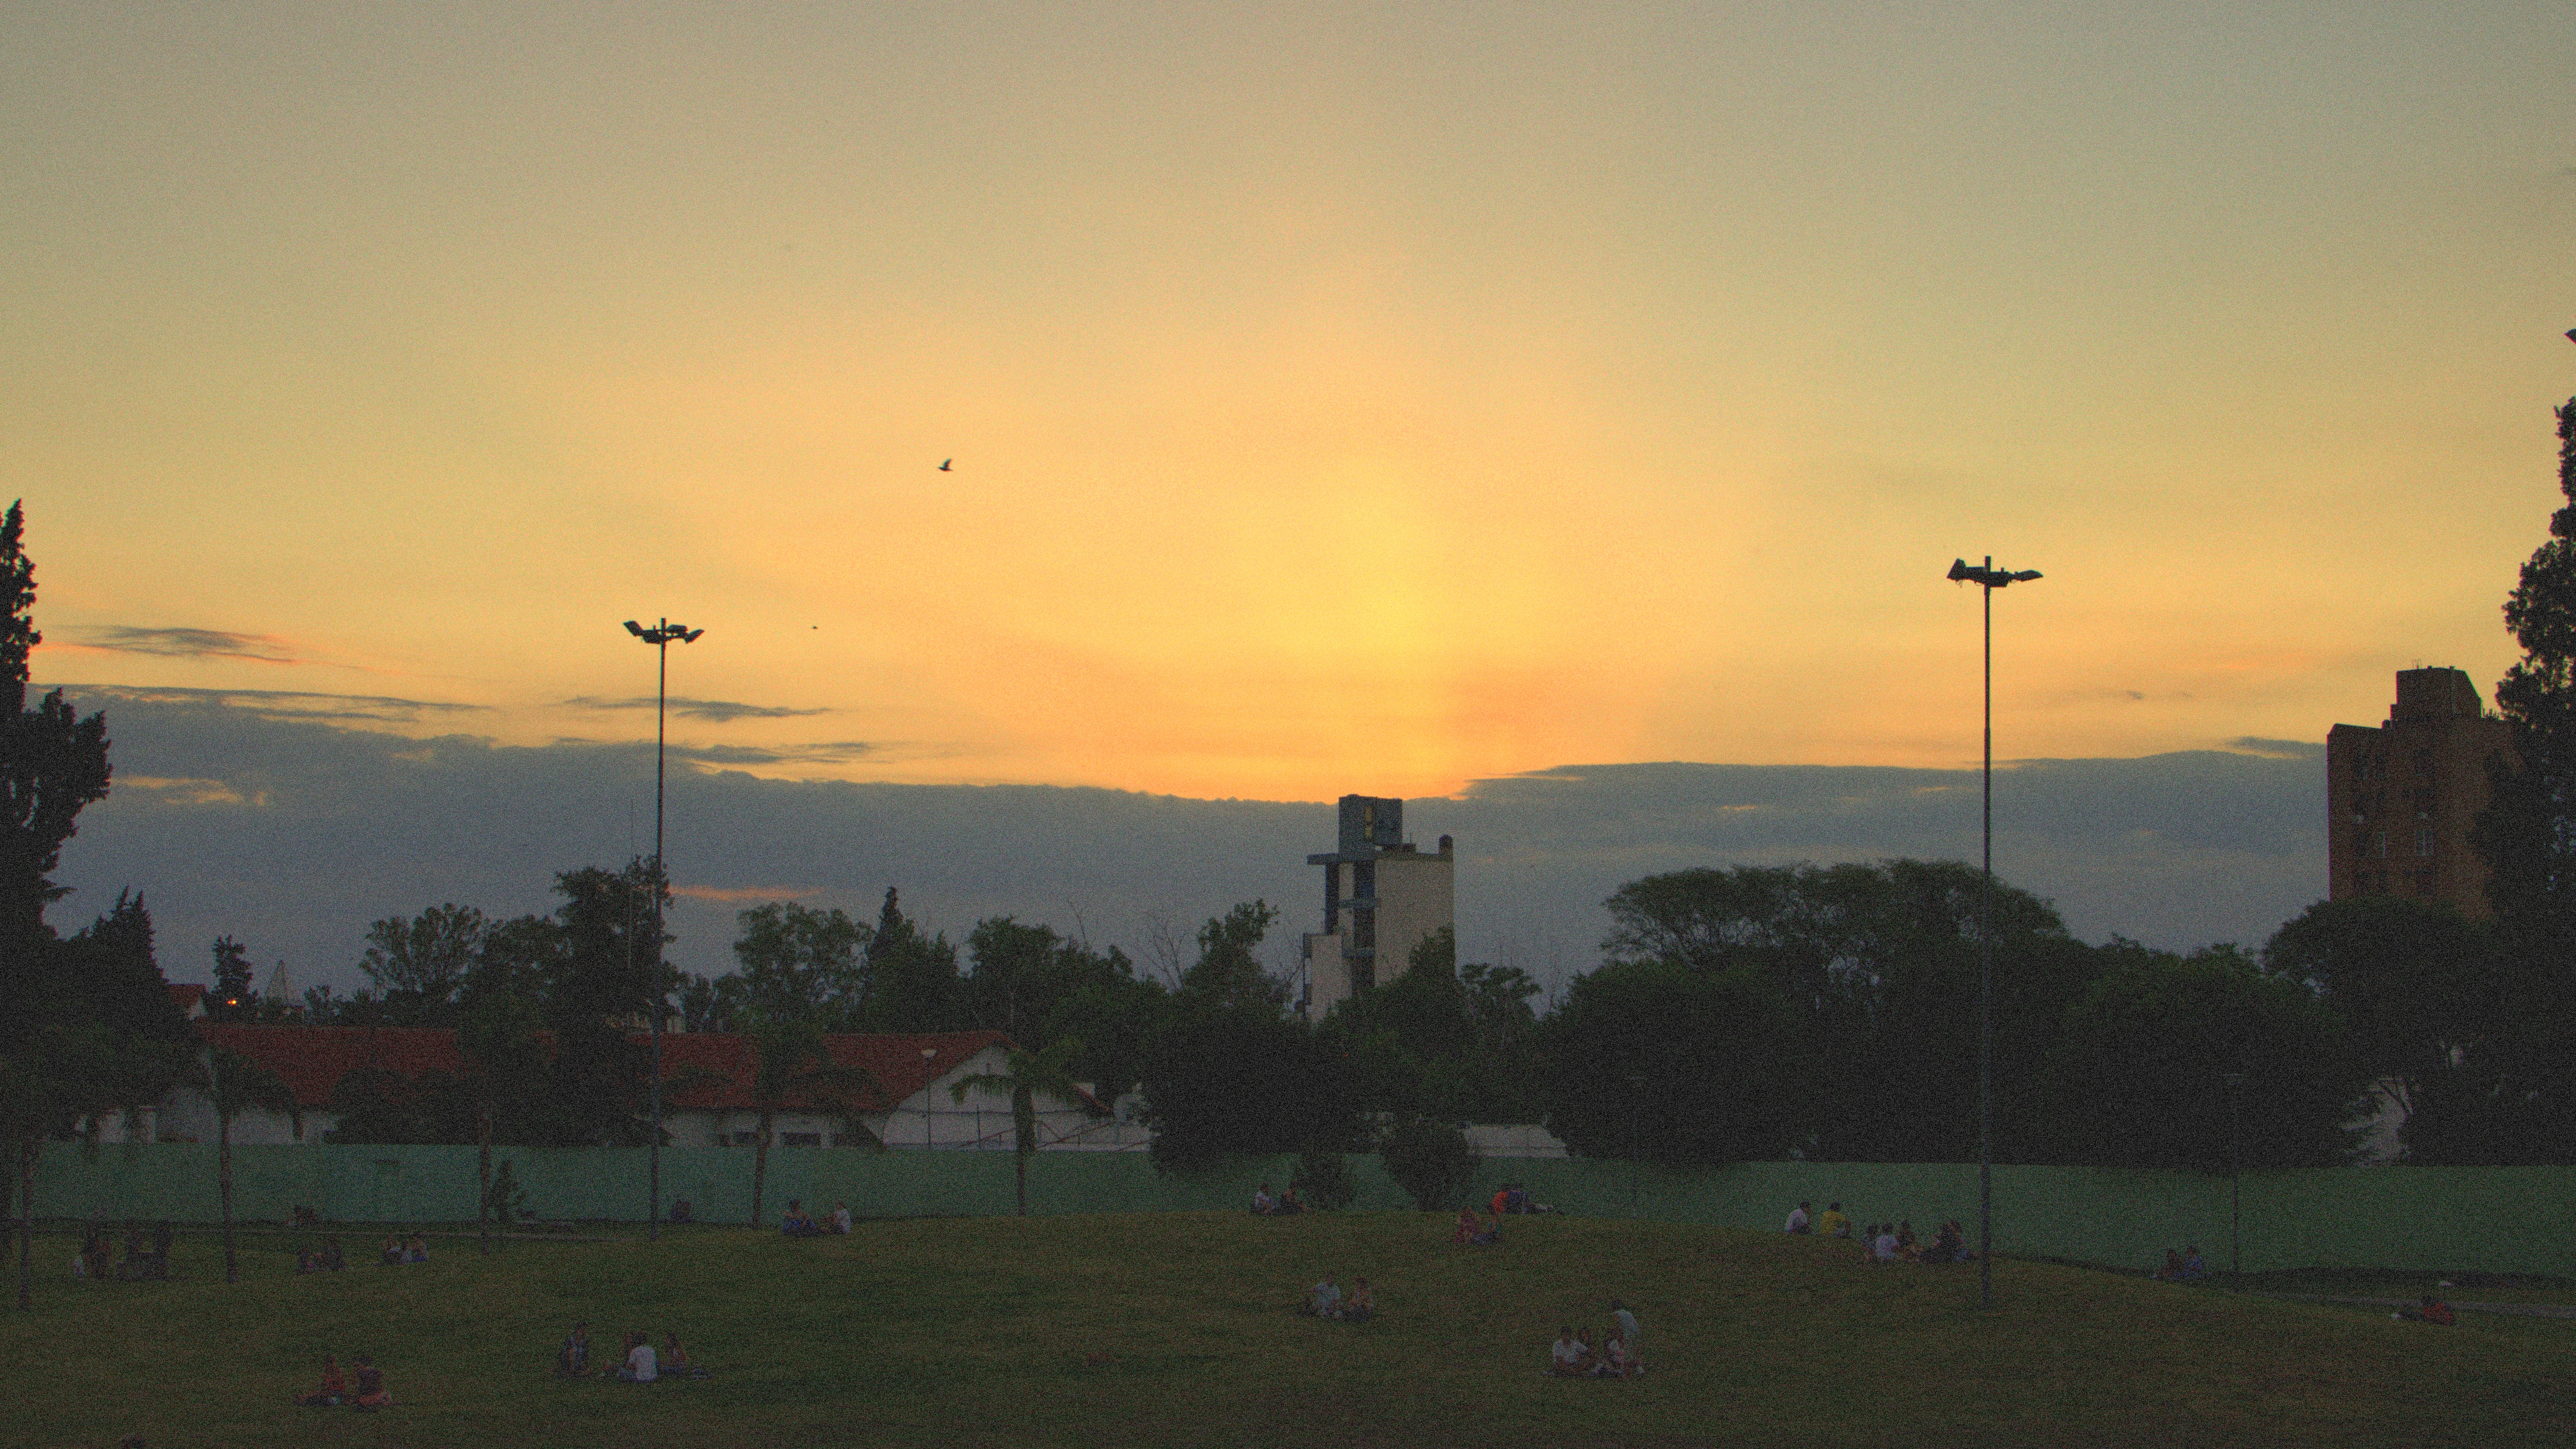
horizon, cloud, sky, sun, sunrise, sunset, sunlight, morning, dawn, dusk, evening, plain, afterglow, atmospheric phenomenon, atmosphere of earth